Identity document

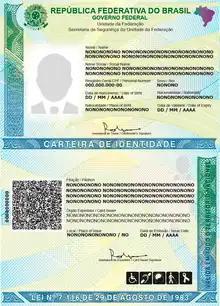
Model of the Brazilian identity card, as of 2023

The identity card of North Macedonia is a compulsory identity document issued in North Macedonia. The document is issued by the police on behalf of the Ministry of Interior. Every citizen over 18 must be issued this identity card.